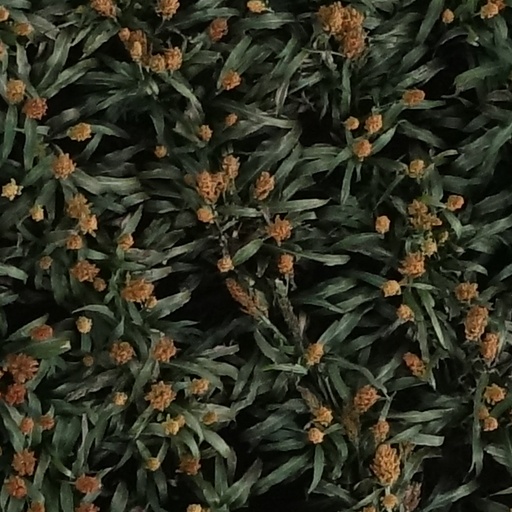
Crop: sorghum